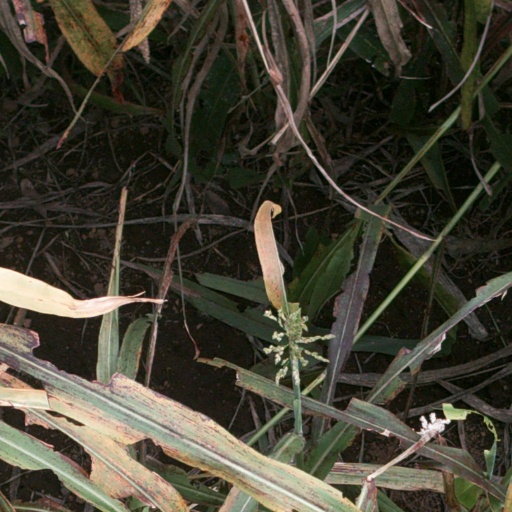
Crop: sorghum